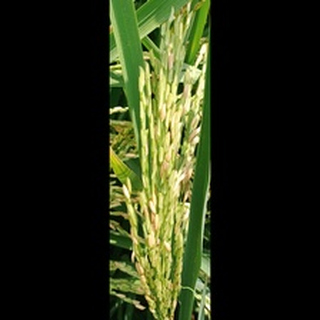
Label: healthy_rice